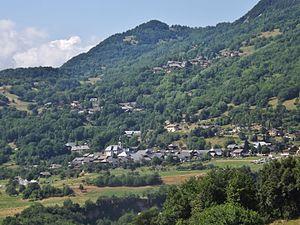
Vue panoramique, depuis Le Châtel, du village alpin de Montvernier, dans la vallée de la Maurienne, en Savoie.
Montvernier est une commune française située dans le département de la Savoie, en région Auvergne-Rhône-Alpes.